Ida M. Evans

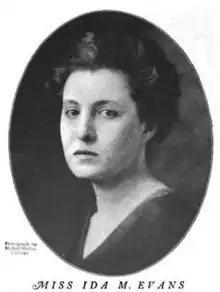
from a 1919 publication

Ida M. Evans (born about 1886 – died after 1944) was an American short story writer most successful in the 1910s and 1920s. Several of her stories were adapted for the screen in the 1910s.